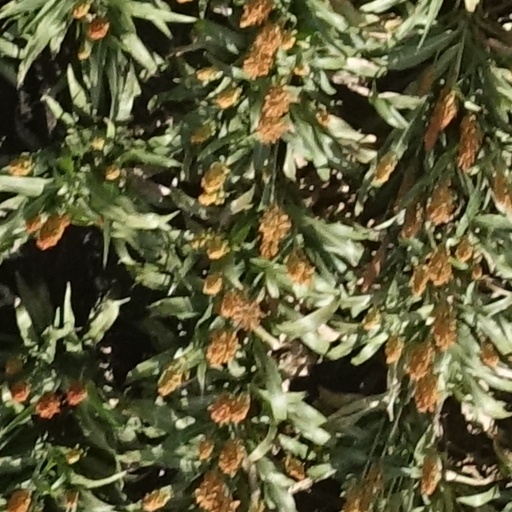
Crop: sorghum